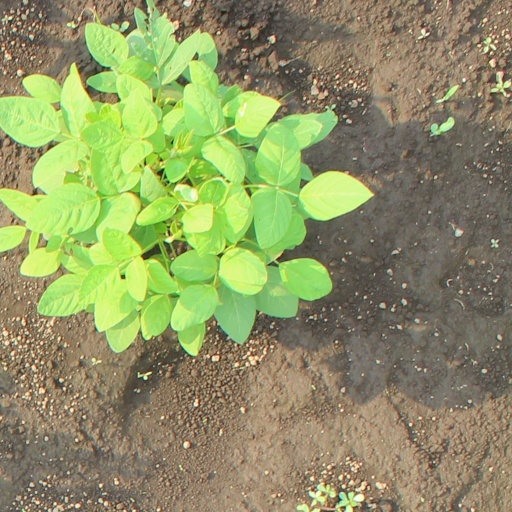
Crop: soybean